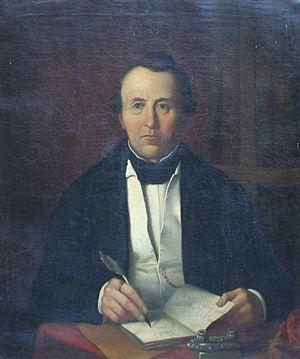
Portrait de l'auteur Pieter Lansens, paint en 1848 par Joseph Canneel